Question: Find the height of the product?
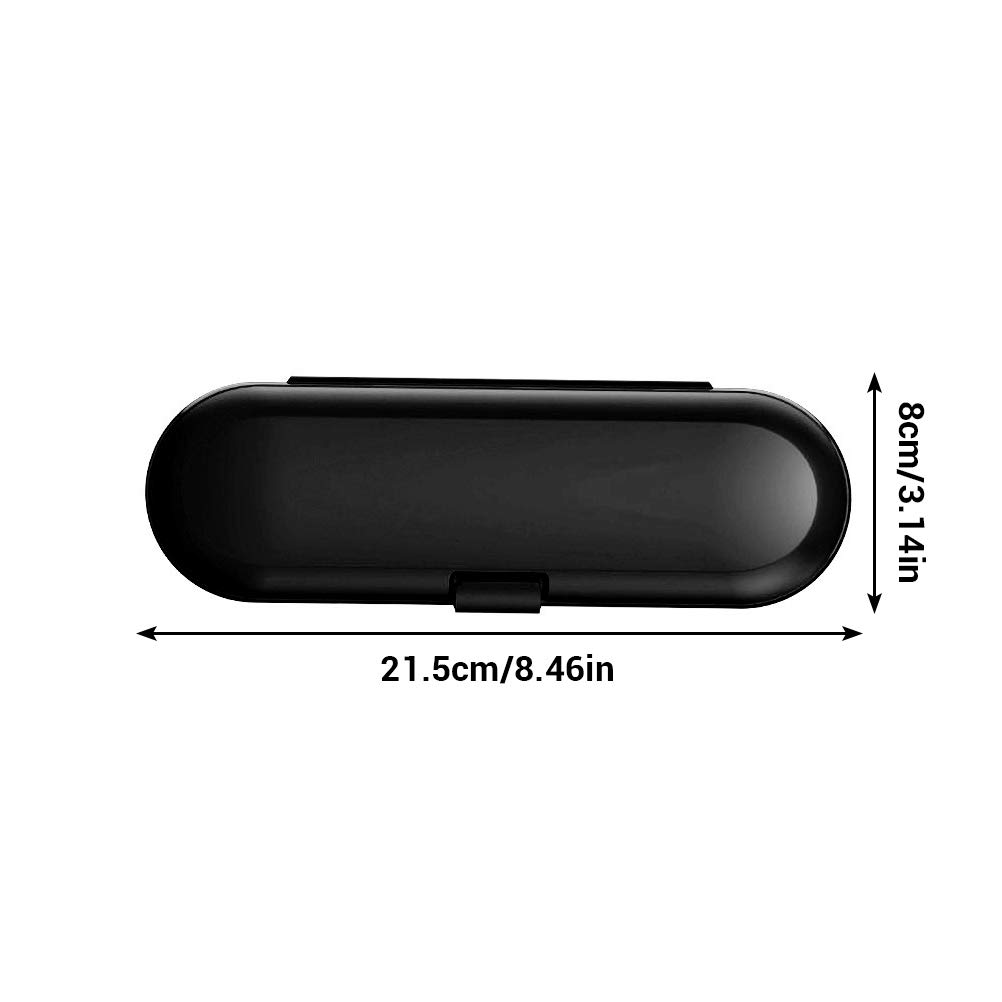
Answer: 8.0 centimetre